Livingstone Falls

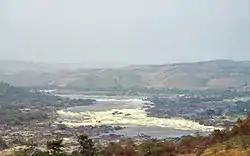
A of Inga Falls

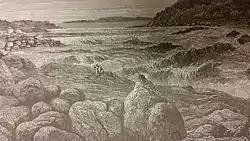
Livingstone Falls as seen by Stanley

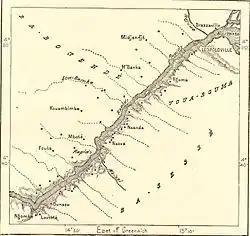
Livingstone Falls map

Livingstone Falls (French: "Chutes Livingstone"; Dutch: "Livingstonewatervallen"), named for British explorer David Livingstone, are a succession of enormous rapids on the lower course of the Congo River in west equatorial Africa, downstream from Malebo Pool in the Democratic Republic of the Congo.